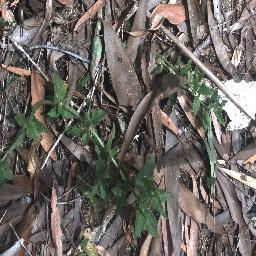
Label: siam_weed